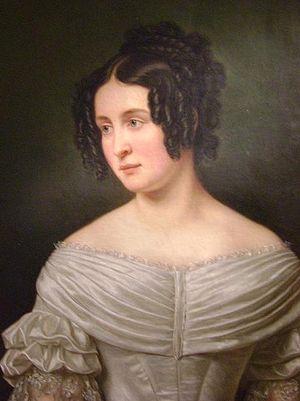
Thérèse Charlotte Louise Frédérique Amélie de Saxe-Hildburghausen, princesse de Saxe-Hildburghausen puis, par son mariage, reine de Bavière, est née le 8 juillet 1792 à Seidingstadt, dans le duché de Saxe-Hildburghausen, et décédée le 26 octobre 1854 à Munich, en Bavière. Membre de la branche albertine de la maison de Wettin, elle est reine de Bavière de 1825 à 1848.